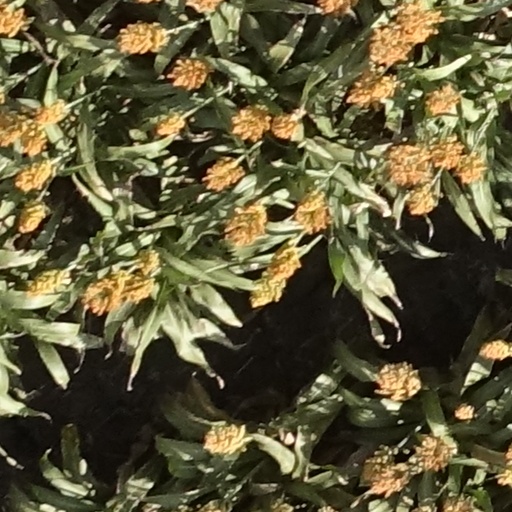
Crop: sorghum